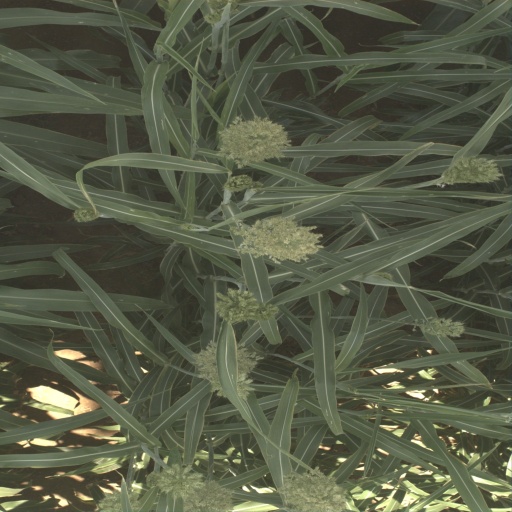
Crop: sorghum